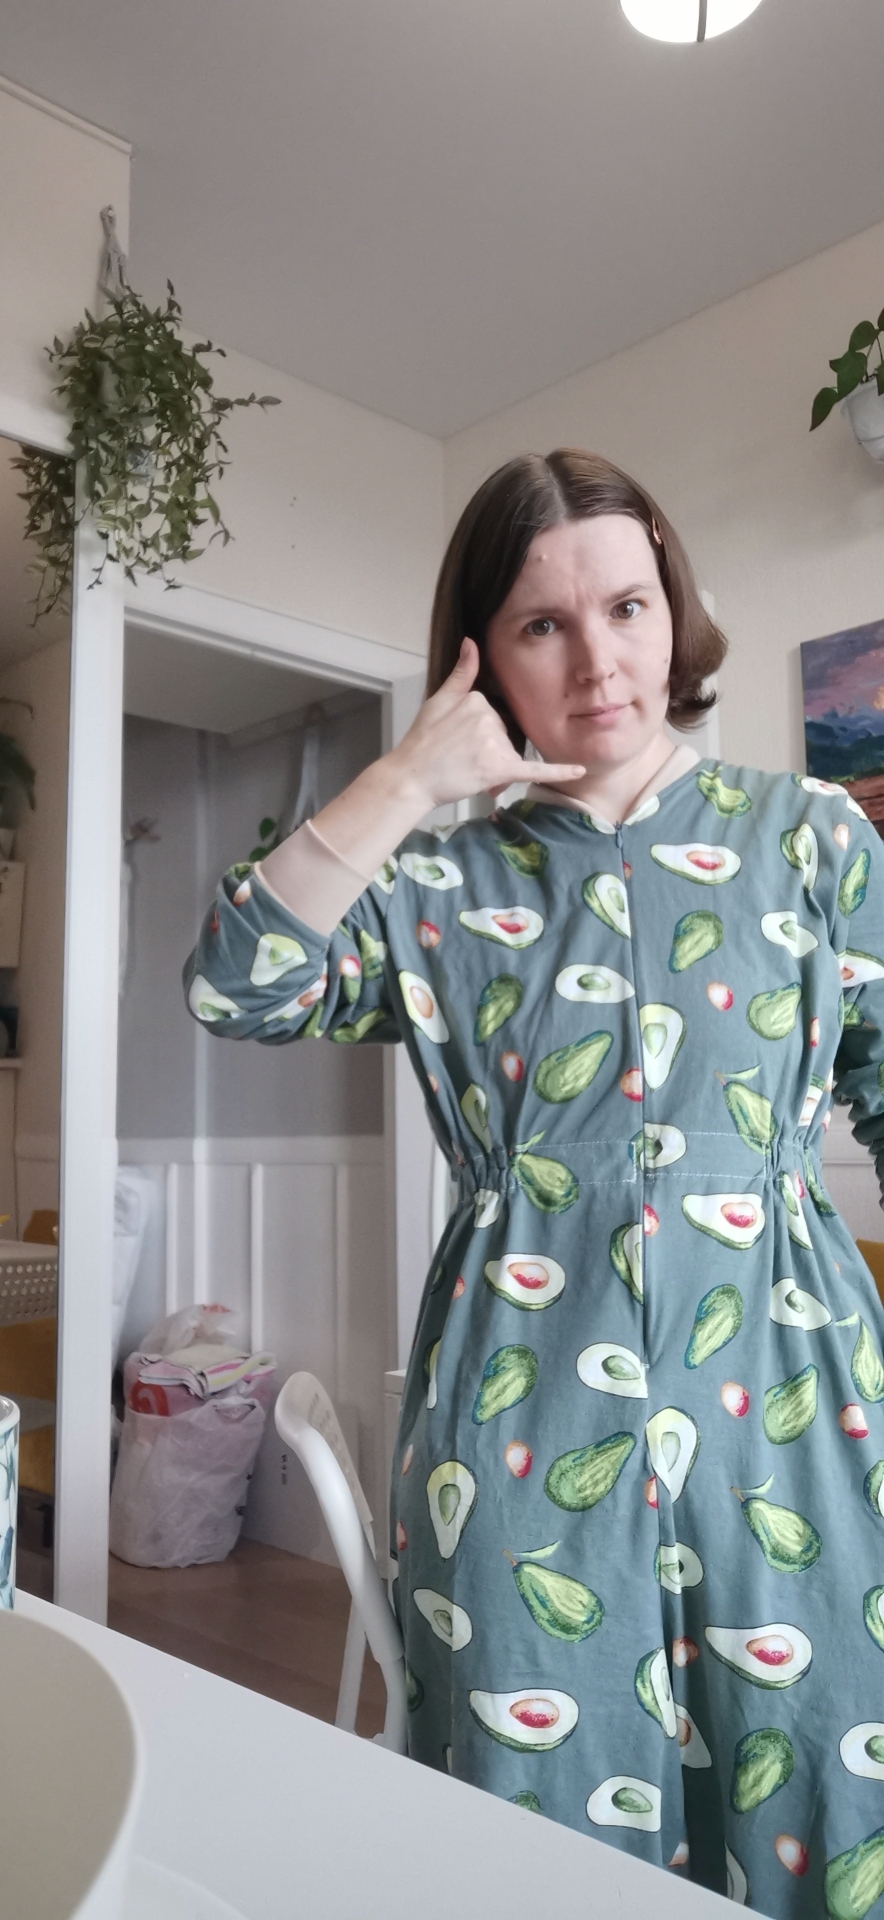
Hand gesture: call